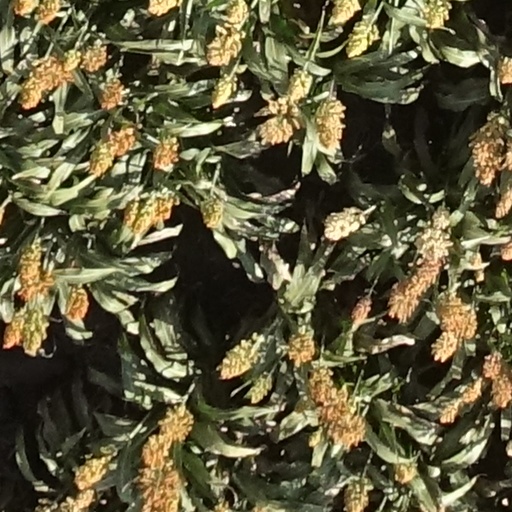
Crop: sorghum